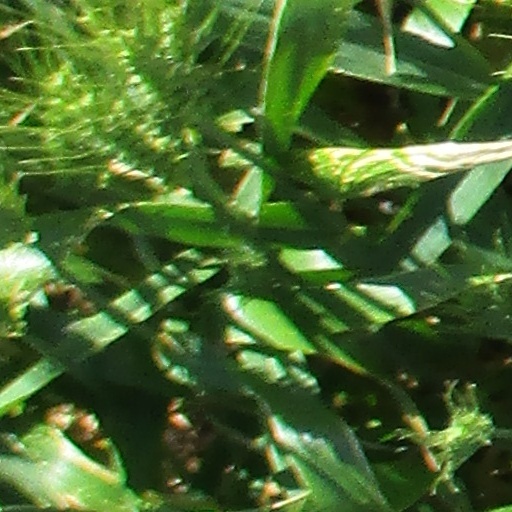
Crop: wheat